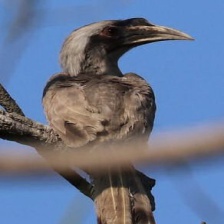
Species: MALABAR HORNBILL
Scientific name: OCYCEROS GRISEUS
ImageNet parent category: hornbill